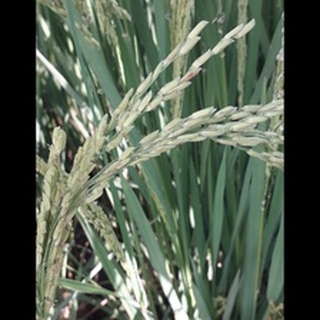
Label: healthy_rice